Maria Meshcherskaya

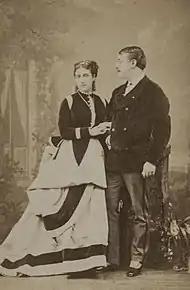
Маria and Paul Demidov

After leaving the Imperial court, Maria lived with Princess Chernysheva. In March 1867, at the Austrian court, she met the secretary of the Russian embassy in Vienna, the wealthy Pavel Pavlovich Demidov (1839–1885). On June 7, 1867, their wedding was celebrated. The guarantors for the groom were Prince Alexander Ivanovich Baryatinsky and Baron Andrey Fedorovich von Budberg-Bönninghausen (1817-1881); the guarantors for the bride were Count Dmitry Karlovich von Nesselrode (1816-1891) and Count Illarion Ivanovich Vorontsov-Dashkov. The young couple spent their honeymoon near Florence at the Villa San Donato. Demidov adored his young wife and surrounded her with luxury. Maria Elimovna had the most beneficial influence on her husband. According to a contemporary, after marriage, Demidov became a completely different person, his crazy spending and evenings in the casino stopped.